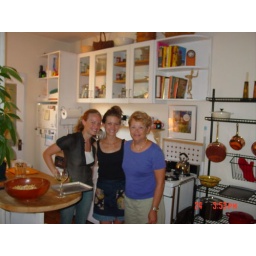
The Susman girls in Alexis' kitchen